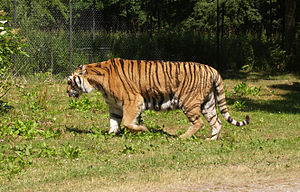
Knuthenborg Safaripark / Dyr
Tiger i Knuthenborg Safaripark
Knuthenborg Safaripark er en dyrepark på godset Knuthenborg umiddelbart sydøst for Bandholm på Lollands nordkyst. Safariparken har flere end 1000 dyr fordelt på cirka 70 dyrearter. De lever frit i parken, der er opdelt efter områder svarende til deres leveområder. Parken er med sine op mod 255.000 besøgende om året en af de mest besøgte turistattraktioner i Danmark og det er Nordeuropas største safaripark. Parken ejes og ledes af Christoffer Knuth, der er den nuværende lensgreve af Knuthenborg.